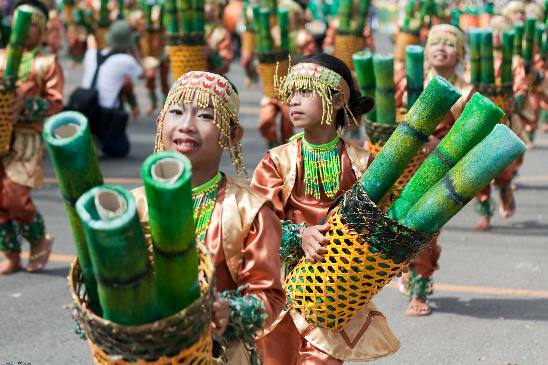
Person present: Yes